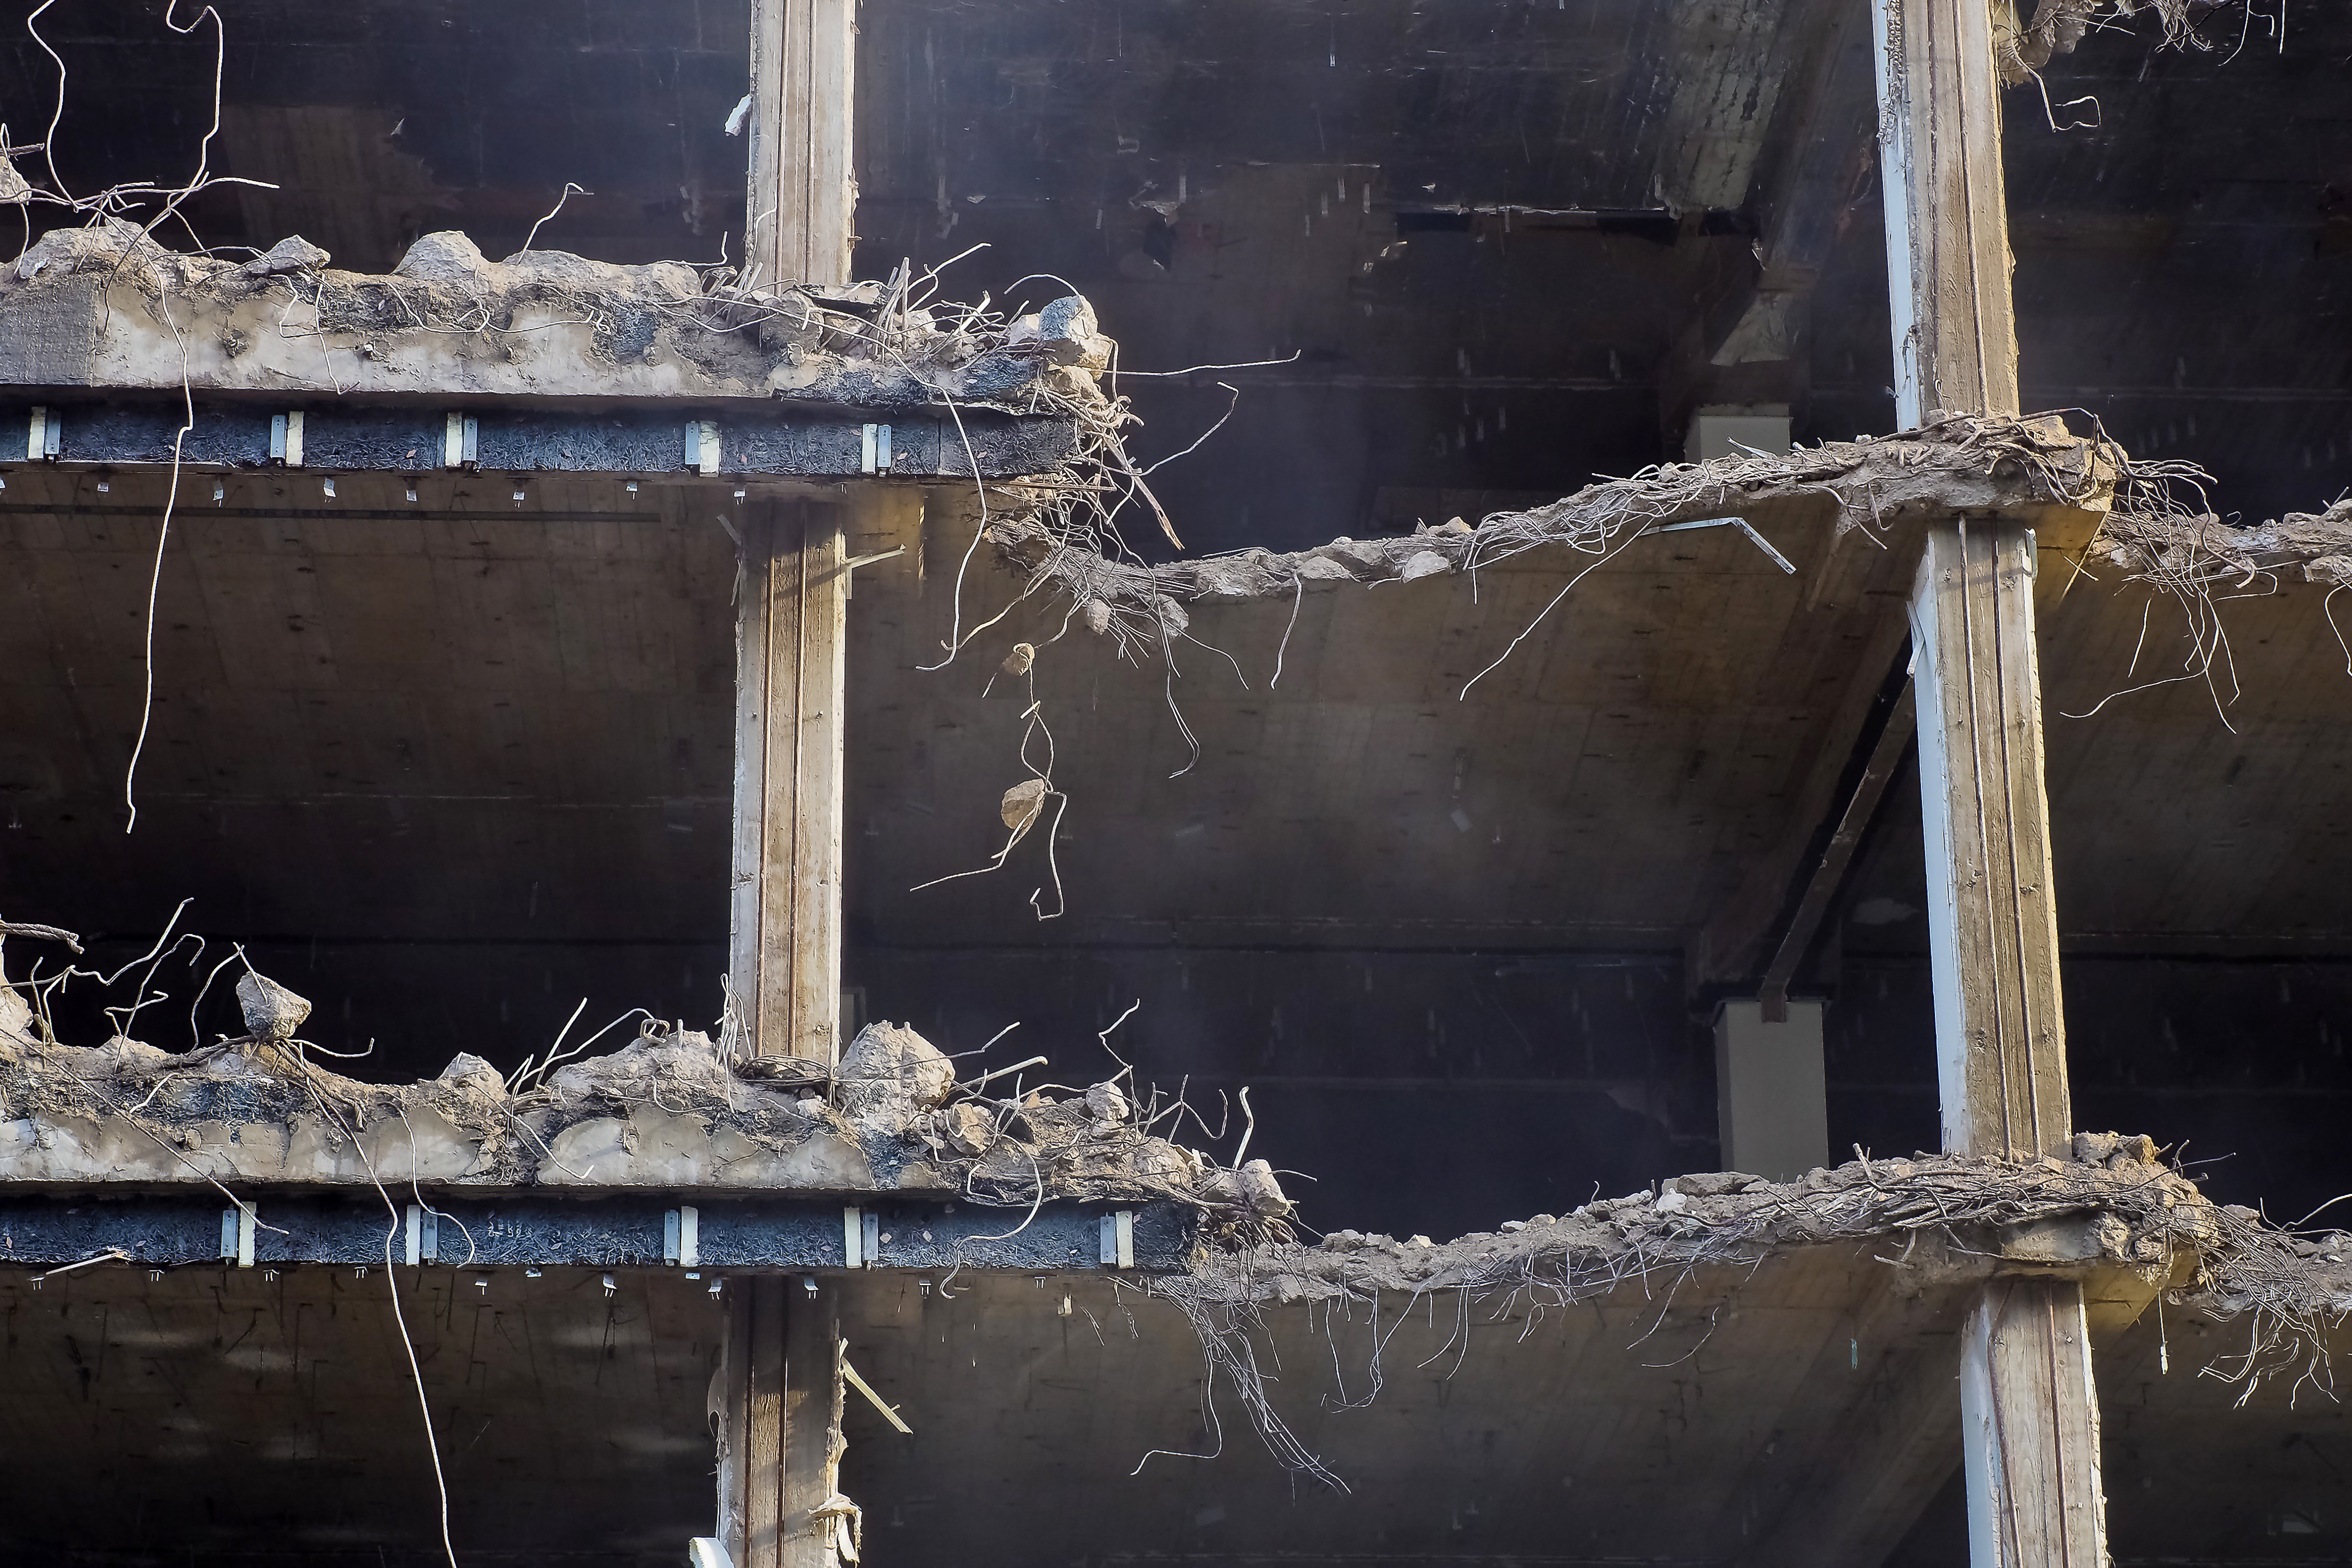
work, water, architecture, boat, building, ice, construction, reflection, vehicle, broken, dust, facade, industry, old building, concrete, destruction, site, demolition, debris, floors, construction work, tear off, disassembly, house demolition, urban area, abort